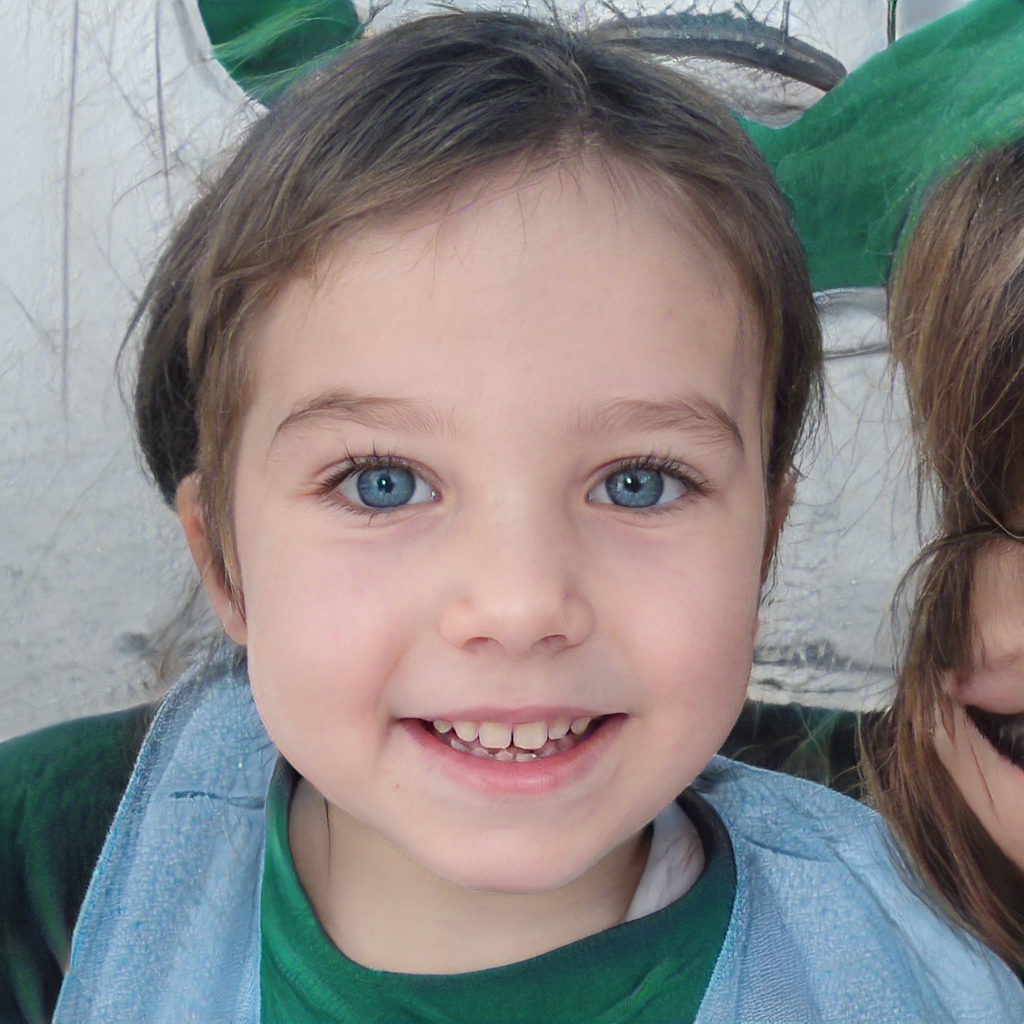
Label: No Watermark